Babu (1985 film)

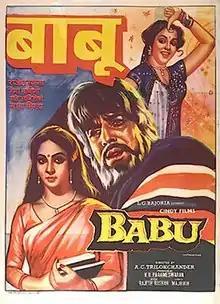

Babu ("Sir") is a 1985 hit Bollywood film starring Rajesh Khanna in the lead role, with Hema Malini, Mala Sinha, Rati Agnihotri, and Deepak Parashar in supporting roles. The music was composed by Rajesh Roshan. It is a remake of a Tamil film of the same name from 1971 directed by A. C. Tirulokchandar and starring Sivaji Ganesan, which itself was a remake of the 1965 Malayalam film "Odayil Ninnu", a film adaptation of Malayalam writer P. Kesavadev's acclaimed novel of the same title.